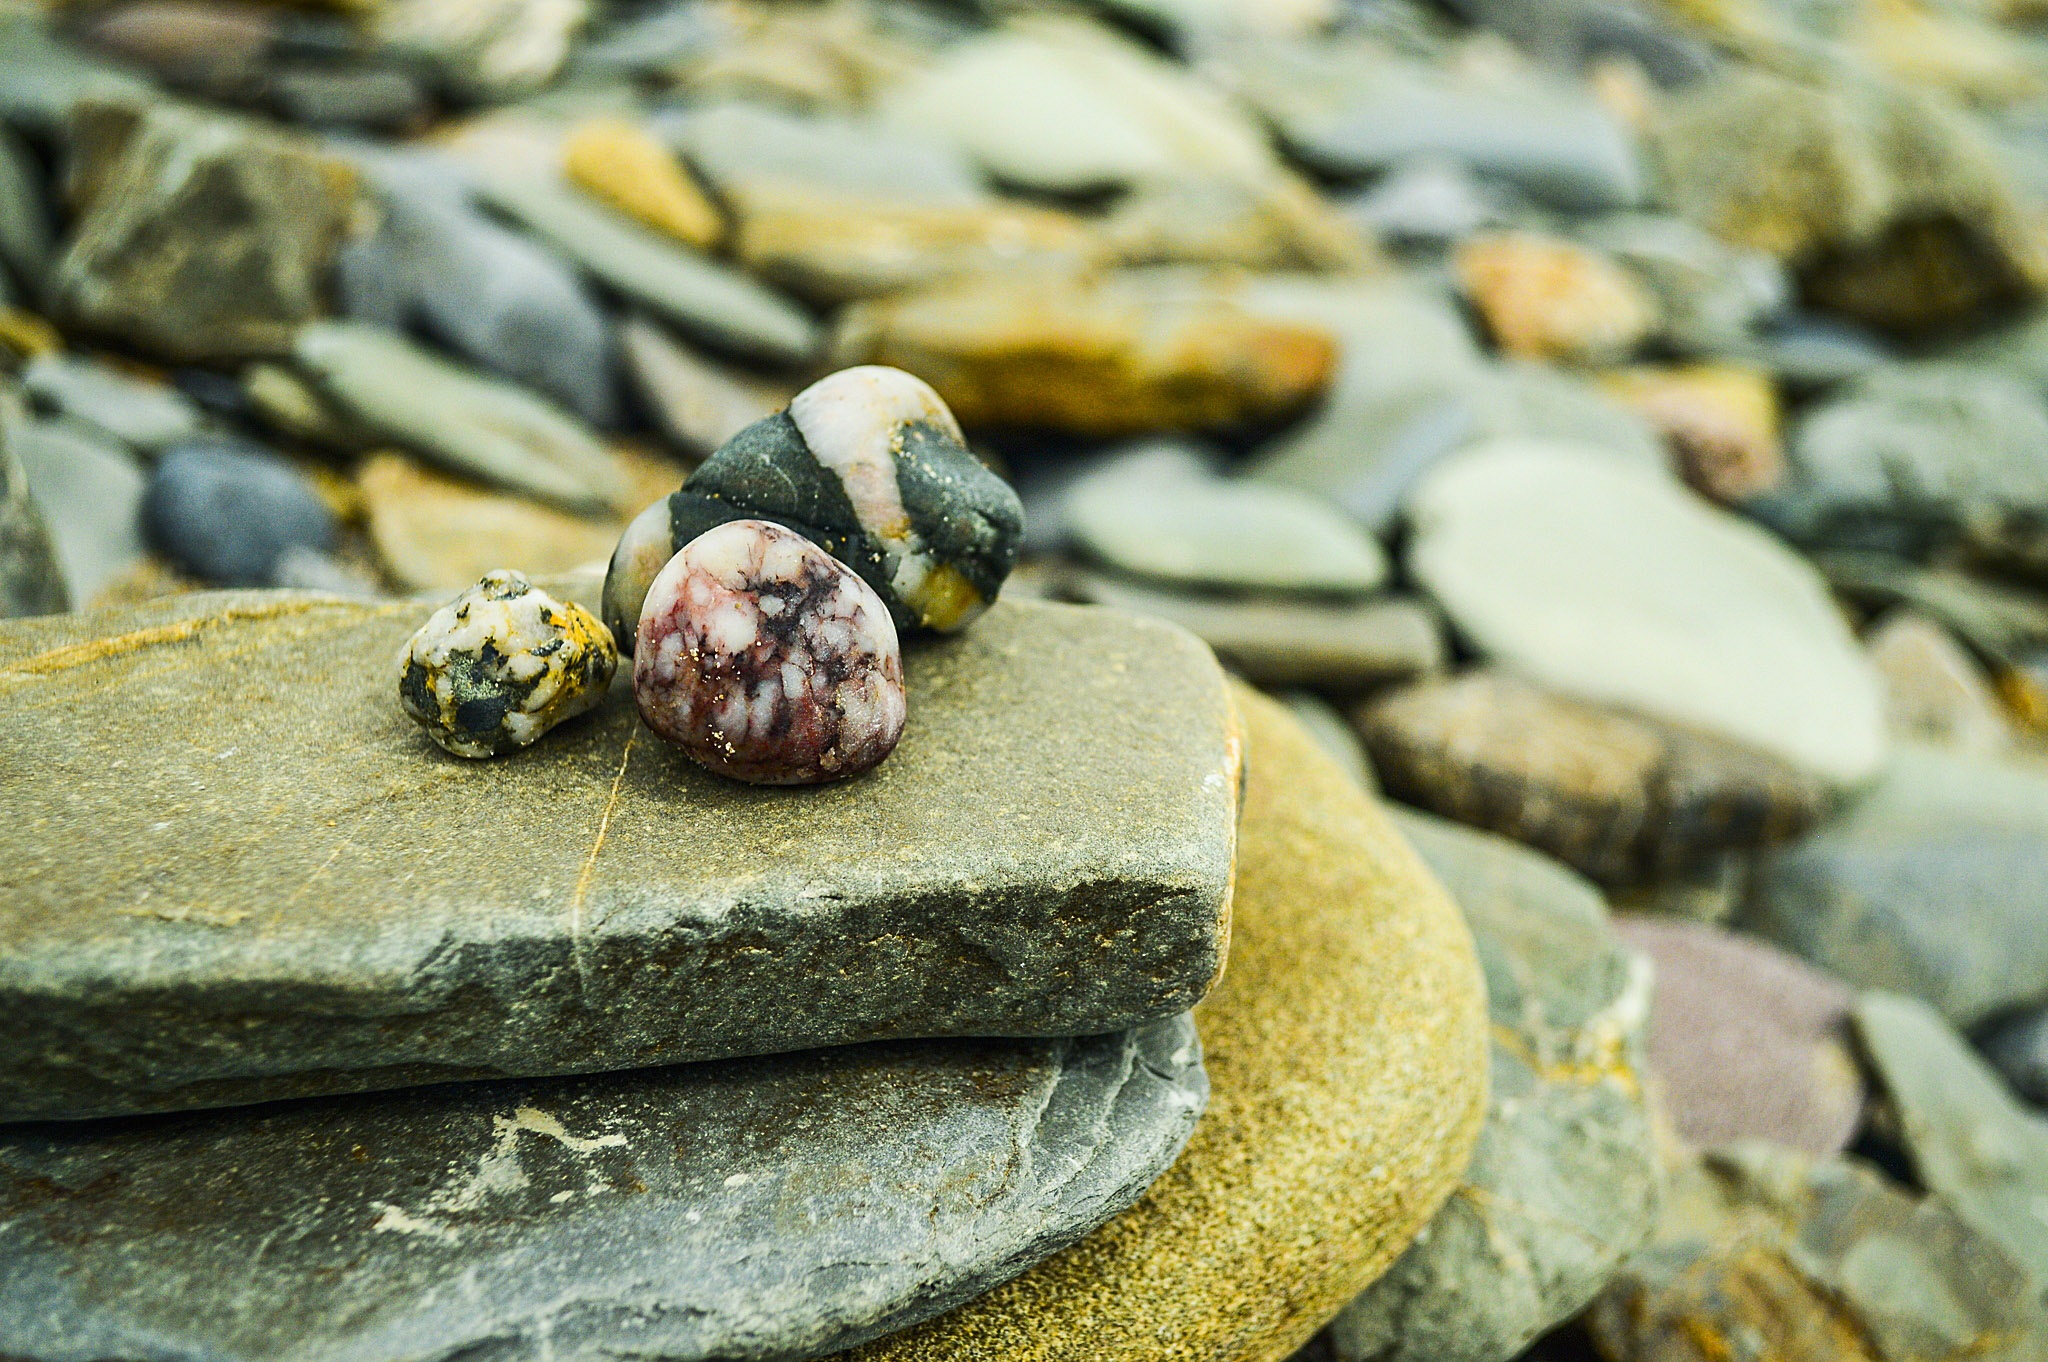
rock, wood, leaf, flower, green, pebble, autumn, material, rocks, stones, colors, geology, macro photography, forms, sassi